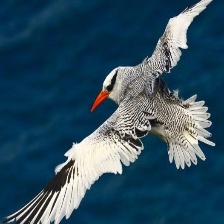
Species: RED BILLED TROPICBIRD
Scientific name: PHAETHON AETHEREU